Bird hide

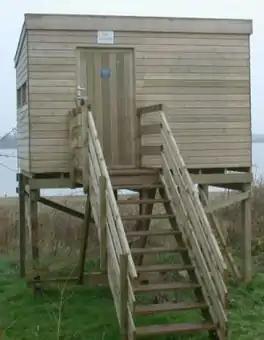
The 'Gazebo' hide at the West Midland Bird Club's Belvide Reservoir reserve.

A bird hide (blind or bird blind in North America) is a shelter, often camouflaged, that is used to observe wildlife, especially birds, at close quarters. Although hides or hunting blinds were once built chiefly as hunting aids, they are now commonly found in parks and wetlands for the use of birdwatchers, ornithologists and other observers who do not want to disturb wildlife as it is being observed.